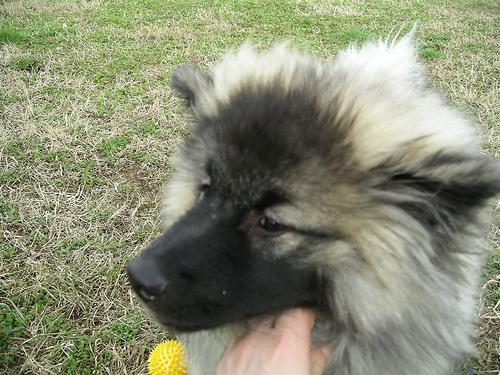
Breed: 223-n000092-keeshond